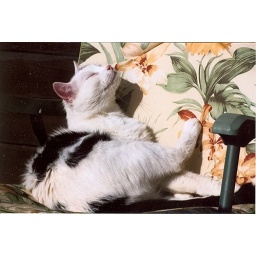
At the end of summer when he still could seat in his favorite chair on the deck.